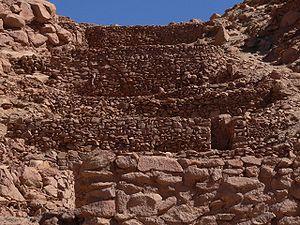
Une pucará est un terme qui désigne des fortifications érigées par les indigènes de culture andine depuis l'Équateur jusqu'à la zone centrale du Chili et dans le Nord-Ouest de l'Argentine. Les Espagnols désignent par ce terme les forts édifiés par les troupes mapuches pendant la guerre d'Arauco.